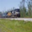
Label: train